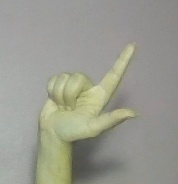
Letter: laam